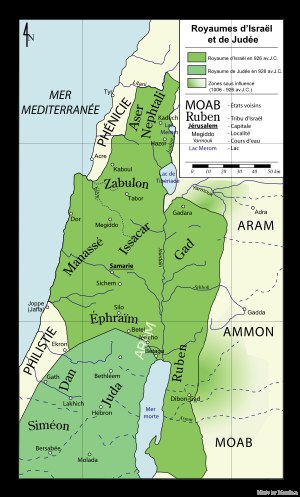
Jødernes historie / Kongetiden
Israel og Juda rige 926 f.Kr.
Jødernes historie kendetegnes ved omfattende folkevandringer. Oprindelig var denne betinget af skiftende besættelse fra fremmede magters side af jødernes historiske hjemsted i Palæstina, siden fulgte den jødiske diaspora, hvor jøder spredtes ud over Mellemøsten og Europa. Efter Amerikas opdagelse kom jøder også til dette kontinent. Fra midten af 1800-tallet skete en omfattende udvandring fra Europa til Amerika og til Palæstina. Efter 2. verdenskrig har vandringerne fortrinsvis været rettet mod Palæstina og den jødiske stat Israel, men der findes fortsat jøder over det meste af jorden, og vandringerne fortsætter endnu i det 21. århundredes begyndelse.